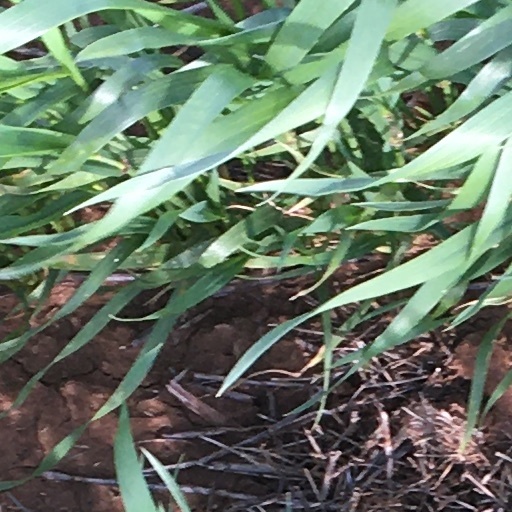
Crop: wheat